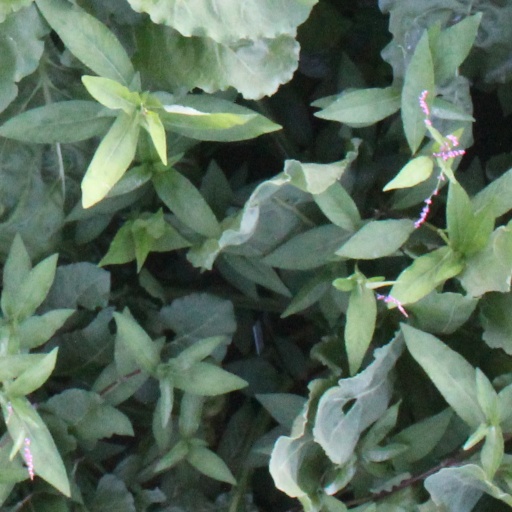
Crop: sugar beet